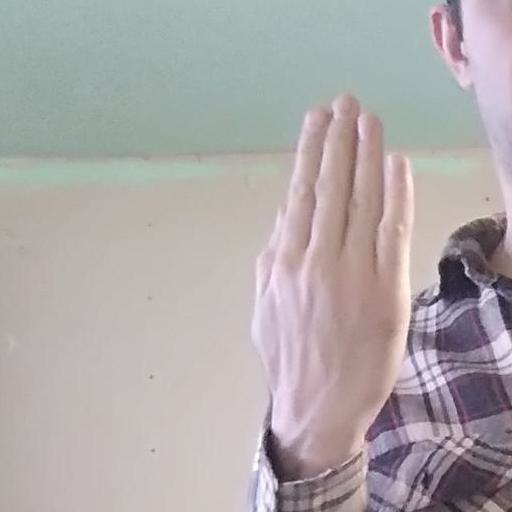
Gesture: stop_inverted